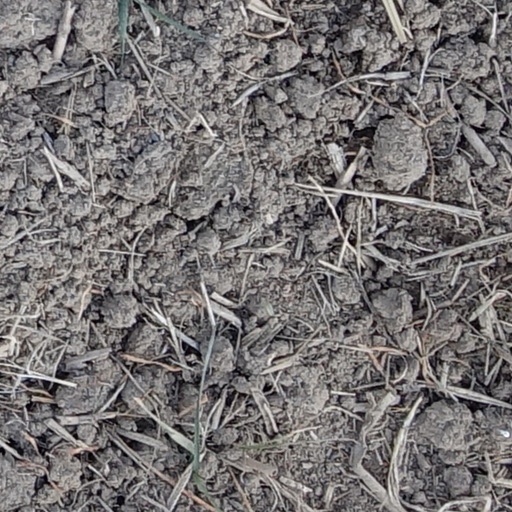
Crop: wheat